East Texas A&M Lions

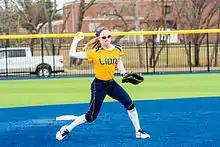
The ETAMU softball team in 2015

The First ETAMU Softball team competed in the Spring of 2015. The ETAMU athletic department finished the construction of John Cain Family Softball Field, which features state of the art safe play turf, and is colored blue in the infield and has a Lion Head in the middle of the center field, identical to the logo in the middle of Memorial Stadium and the game court at the University Fieldhouse. The capacity is 800 at the softball stadium. It will also host UIL Texas State Softball playoff games and high school tournaments. The Lions made history as the first softball team in NCAA Division II history to reach the postseason in their second year of play. Lion softball has made the postseason in 2016, 2018, 2021, and 2022 and also won the Lone Star Conference Tournament in 2022.